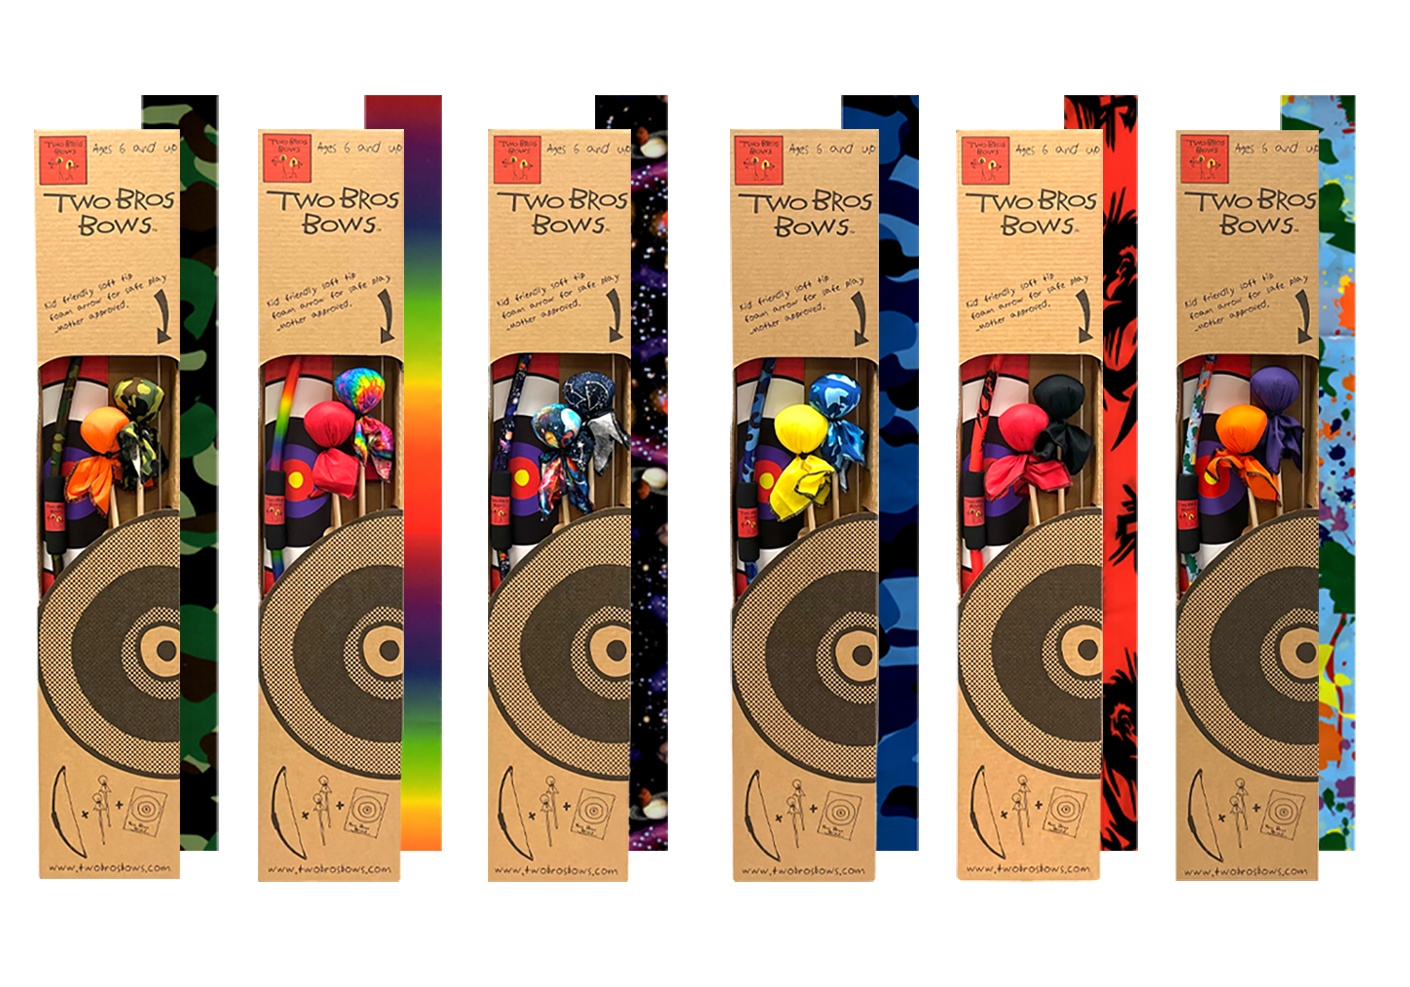
Two Bros Bows- Bow + Arrow Set
Made from flexible piping and third-party safety tested, Two Bros Bows toy bow and arrow sets are built to be lightweight and ergonomically friendly for little hands to learn how to hold and steady a bow. Comes with one bow and two arrows.
Brand: Two Bros Bows
Category: Toys & Games > Toys > Toy Weapons & Gadgets